The Great Man

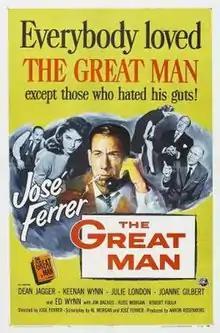
Film poster

The Great Man is a 1956 American drama film directed by and starring José Ferrer. The screenplay was written by Ferrer and Al Morgan from Morgan's novel of the same name. It was loosely based on the controversial career of Arthur Godfrey, a beloved TV and radio host whose image had been tarnished by a number of cast firings and Godfrey's contentious battles with the press.